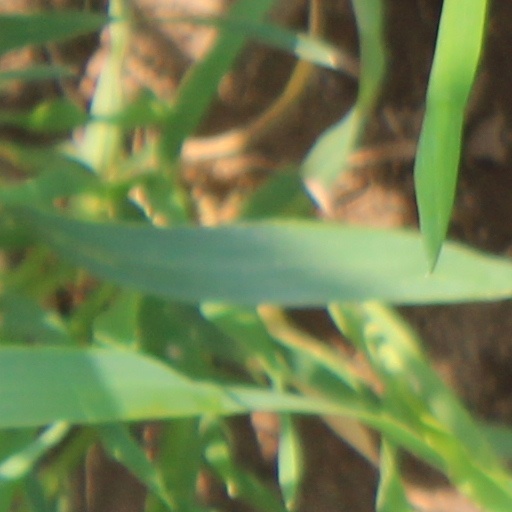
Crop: wheat